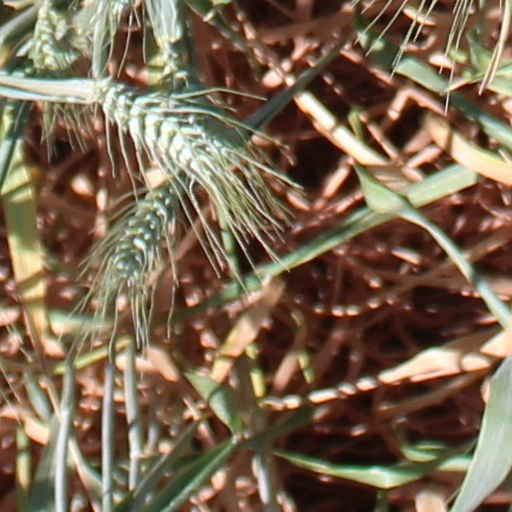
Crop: wheat